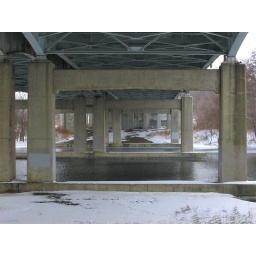
a bridge on highway 14 off of Main Street in Ann Arbor, Michigan.